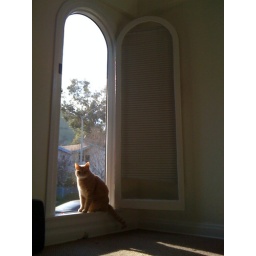
cat in door-sized window